German occupation of north-east France during World War I

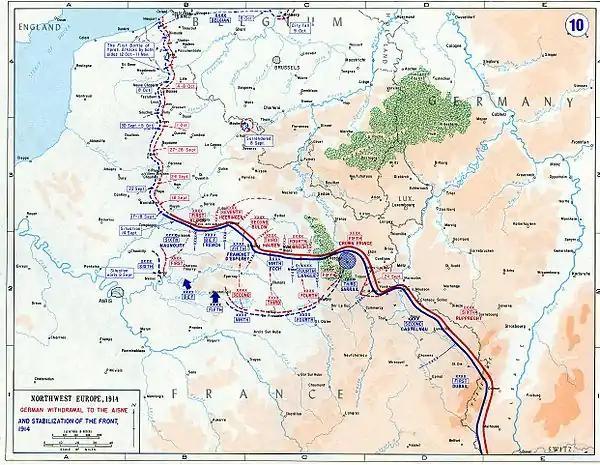
Front in 1914. Click to see enlarged version.

The territory occupied by Germany at the end of 1914 included 10 départements in part or in full, includingː